James Lawton Collins Jr.

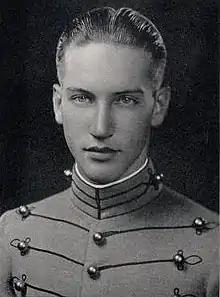
As a West Point cadet in 1939

James Lawton Collins Jr. (5 November 1917 – 6 May 2002) was a brigadier general in the U.S. Army who served in World War II, the Korean War and the Vietnam War, a military historian, and a viticulturist. He was the son of Major General James Lawton Collins, nephew of General J. Lawton Collins, who served as Chief of Staff of the Army during the Korean War, and older brother of Apollo 11 astronaut Major General Michael Collins. He led a North Dakota National Guard artillery battalion in Normandy in 1944, and served as the U.S. Army Chief of Military History from 1970 to 1982.